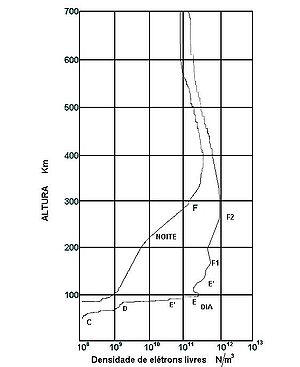
Ionosfære
Atmosfærens frie elektroner som funktion af højden. Ionosfæren starter omkring 60 km højde om dagen og ca. i 90 km højde om natten. "Noite" betegner på denne illustration nat og "dia" dag.
Ionosfæren er den del af atmosfæren, der er mere eller mindre elektrisk ledende, dvs. har en stor koncentration af positivt ladede atomer og negativt ladede frie elektroner. Ionosfærens tilstand skyldes påvirkningen af energirige partikler og stråling fra Solen. Ionosfæren er derfor også meget følsom over for udsving i Solens aktivitet – f.eks. i forbindelse med store soludbrud af partikler.